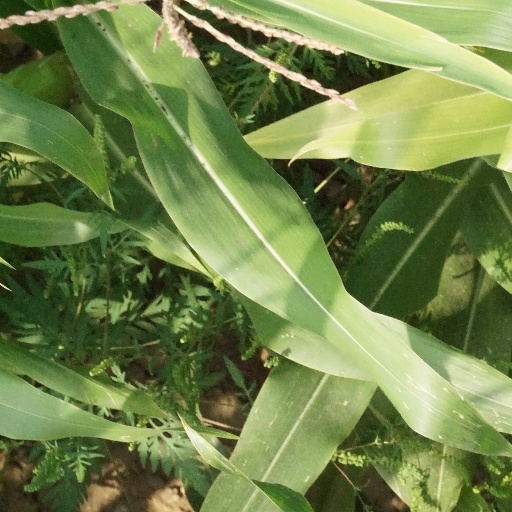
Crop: maize; corn